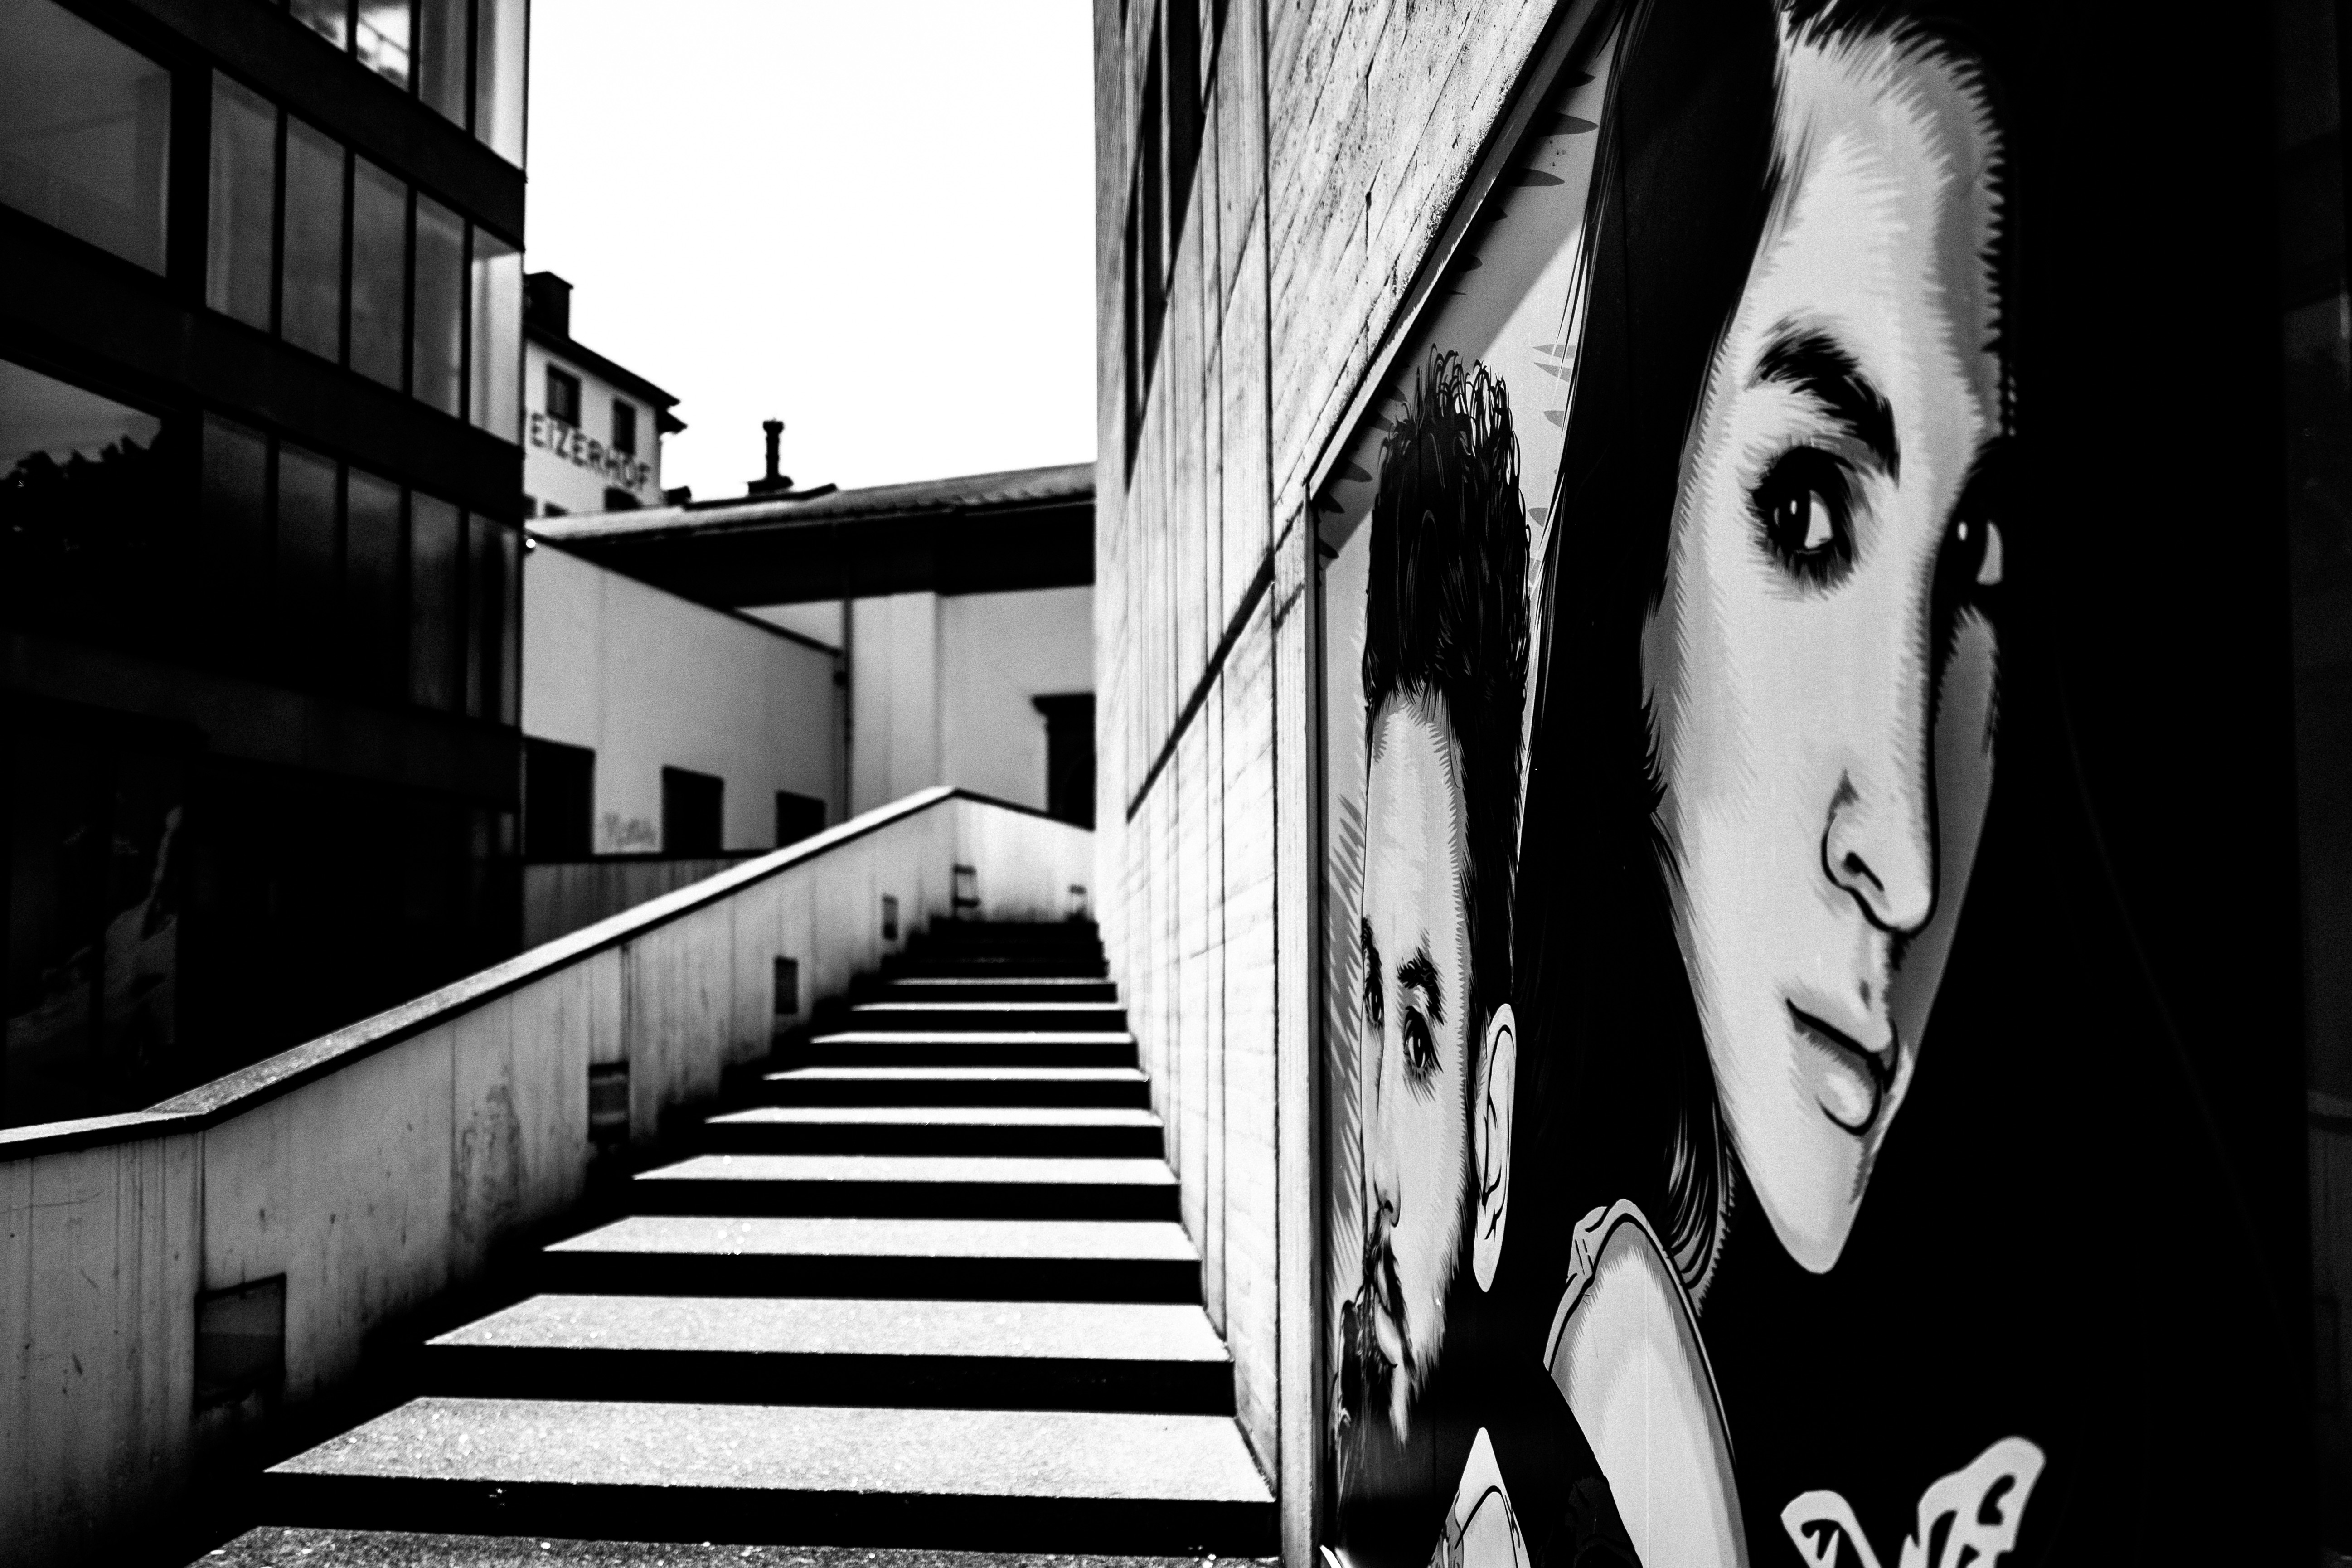
black and white, white, photography, black, monochrome, photograph, snapshot, shape, monochrome photography, film noir